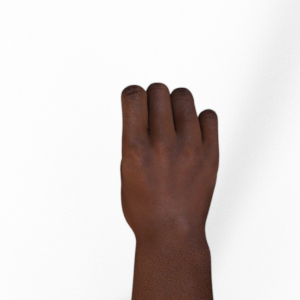
Label: rock